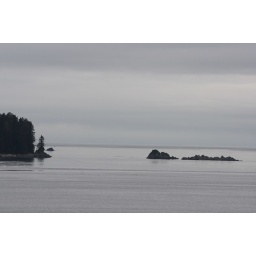
I was particularly interested in the lone tree growing out of the rock on the left.